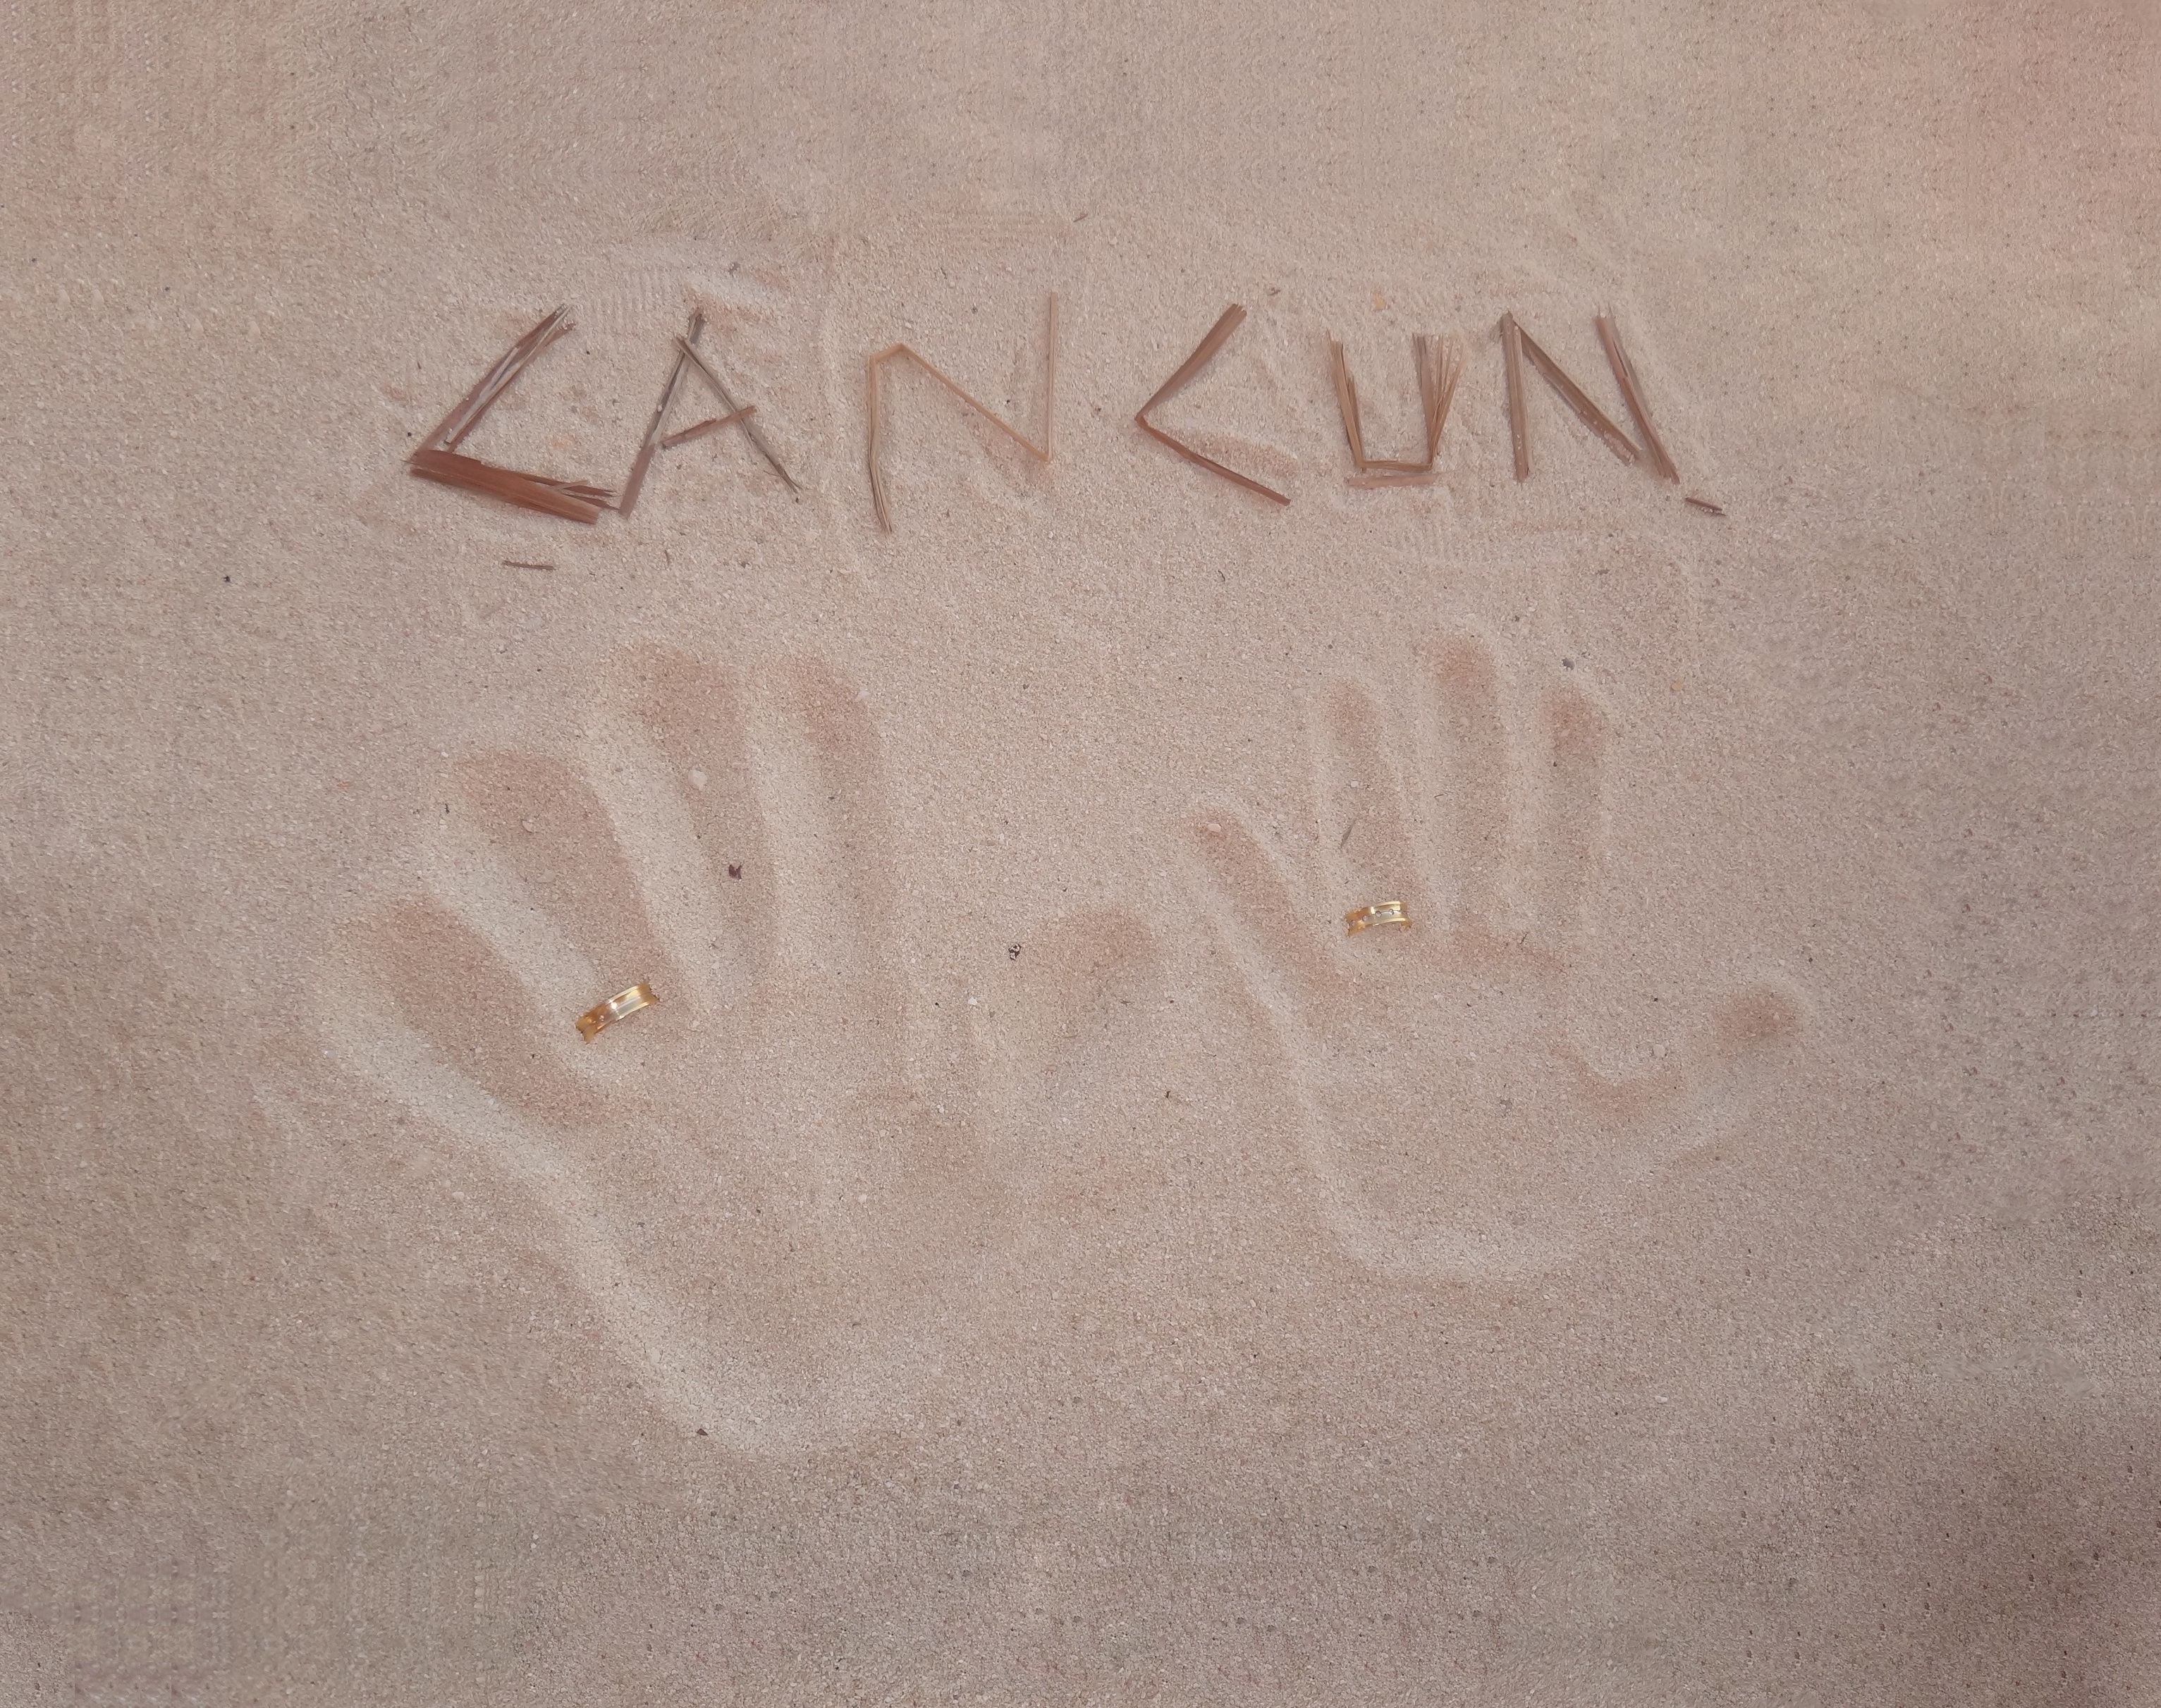
beach, sand, texture, floor, footprint, wall, male, female, love, line, together, marriage, material, circle, family, alliance, sketch, drawing, gold, hands, handwriting, shape, casal, cancun, sacramento, union, plaster, honeymoon